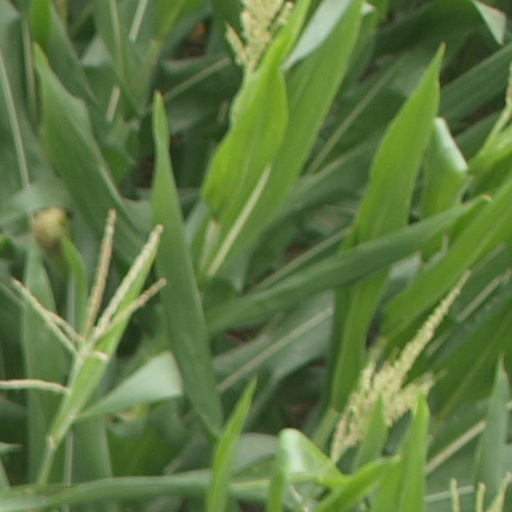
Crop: maize; corn